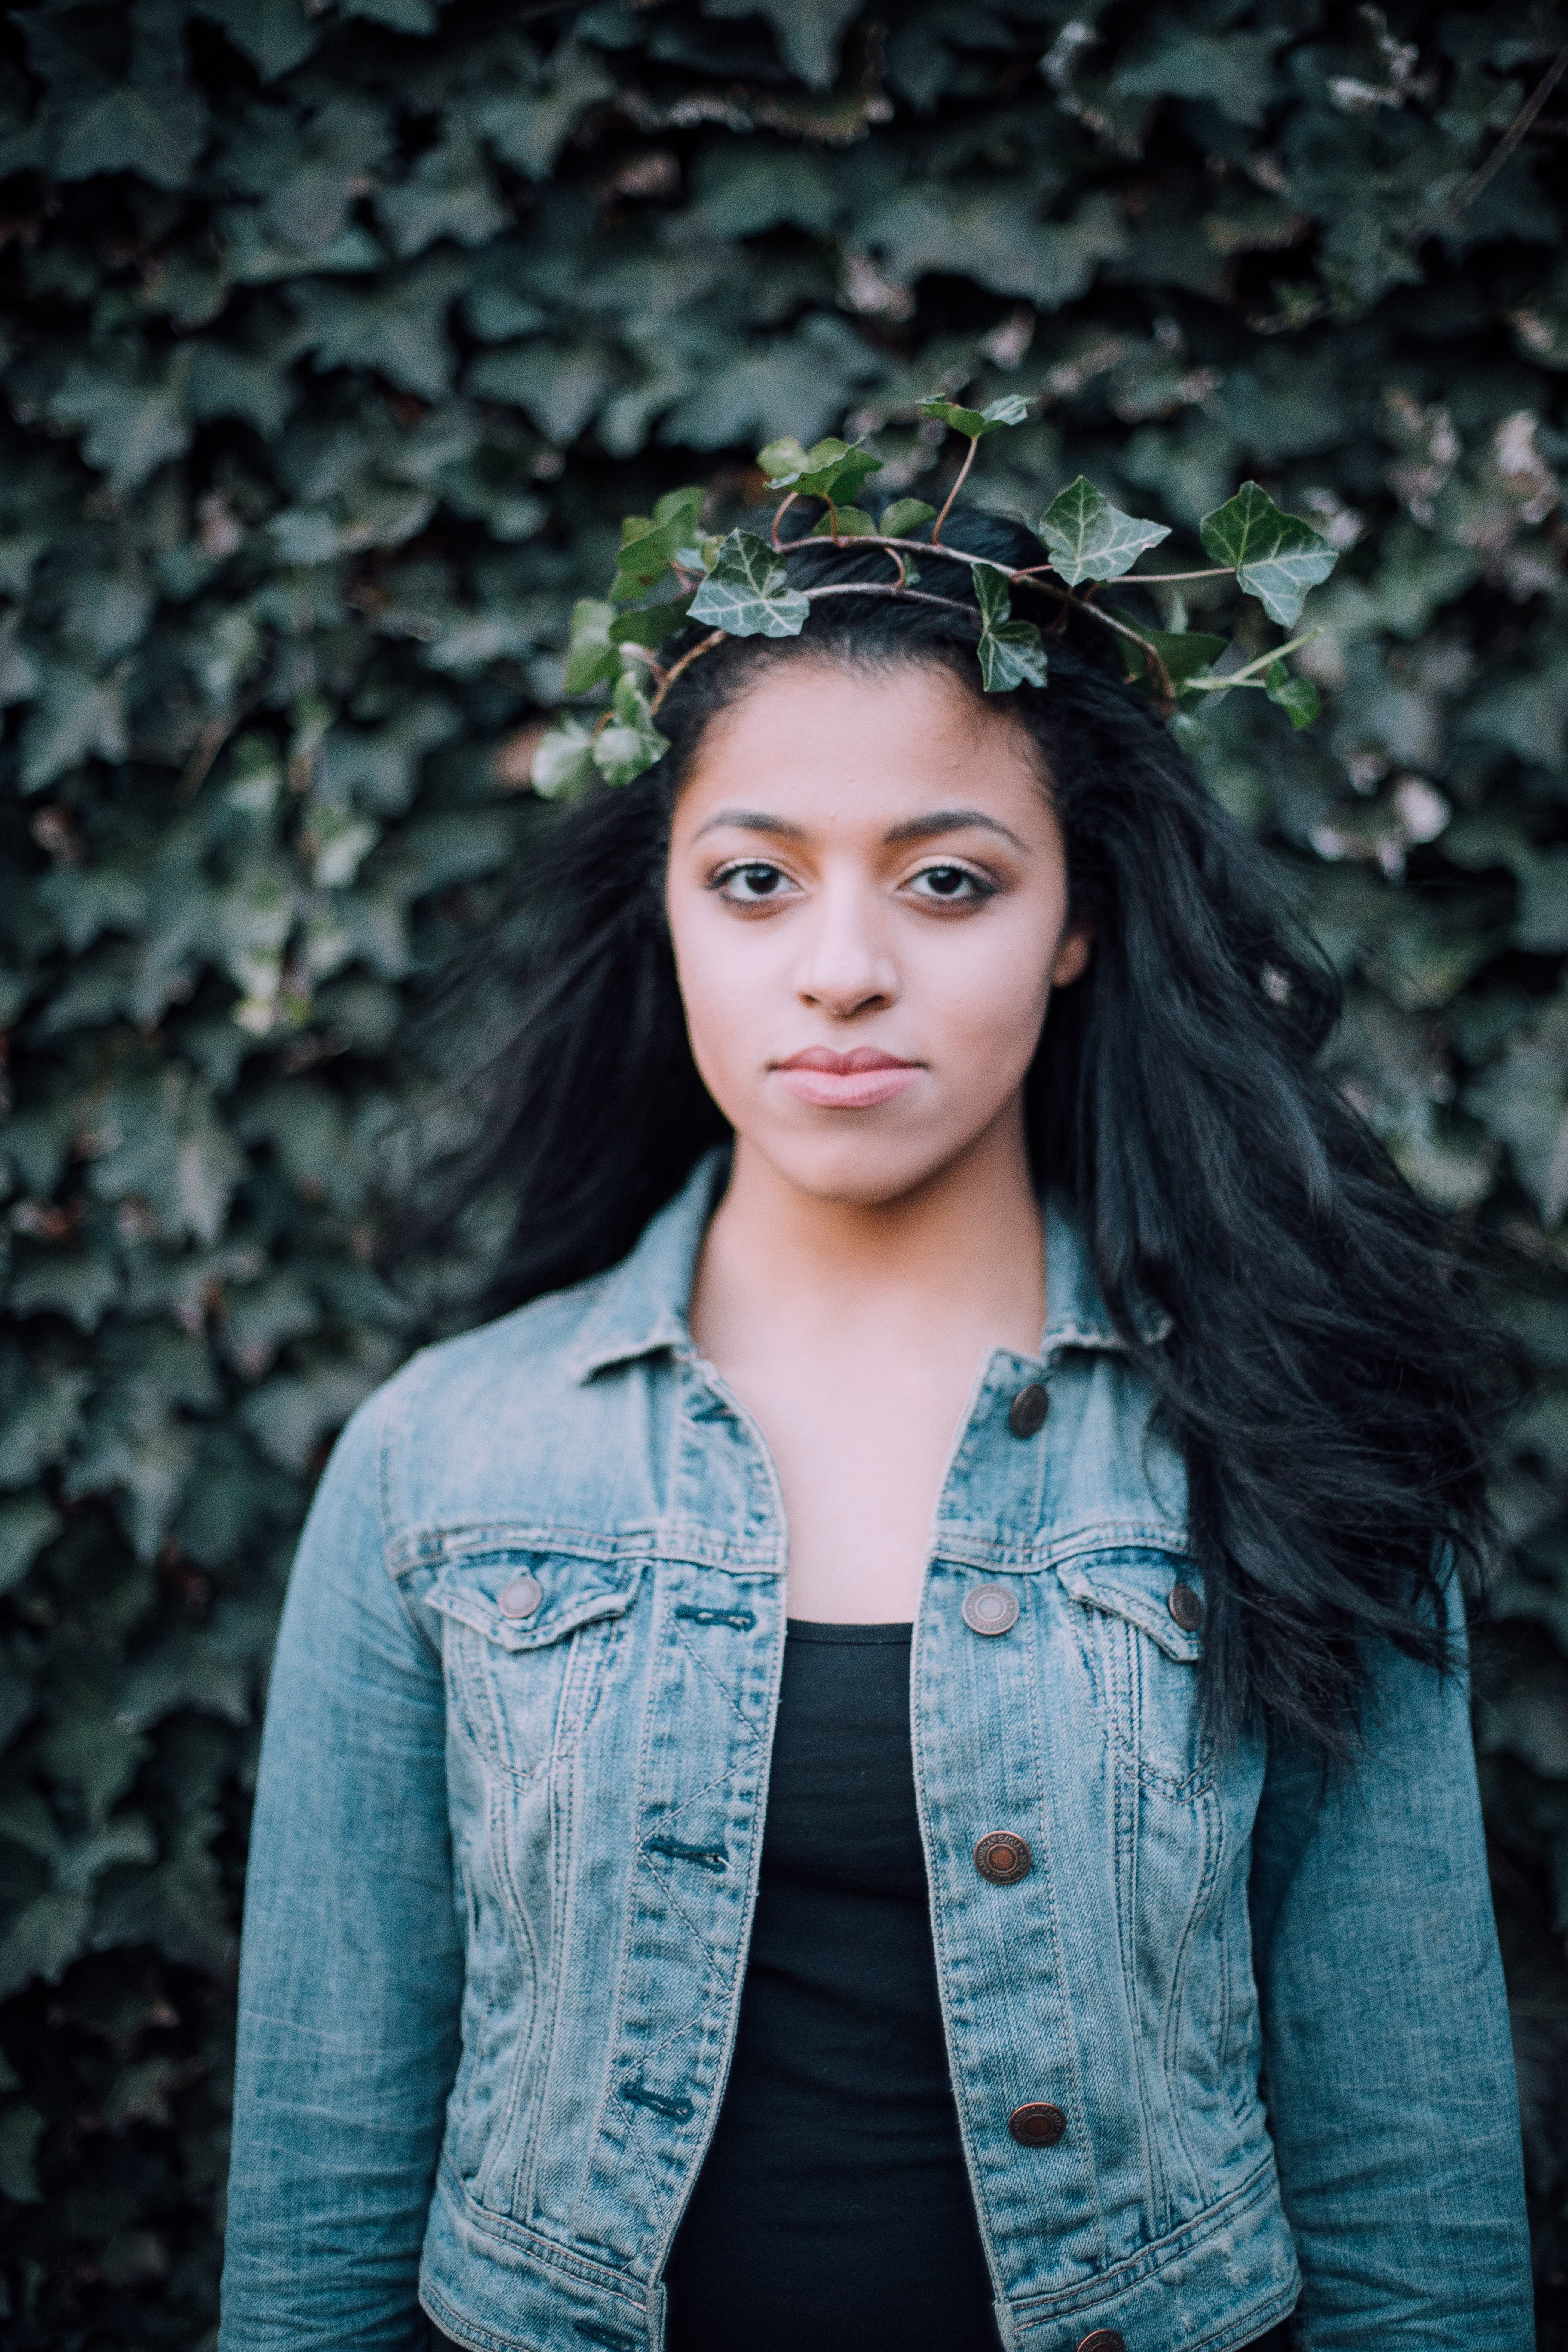
person, girl, woman, hair, photography, looking, female, portrait, model, young, jeans, spring, ivy, fashion, blue, black, jacket, hairstyle, long hair, face, eyes, dress, eye, head, photograph, beauty, attractive, serious, photo shoot, brown hair, portrait photography, gitl